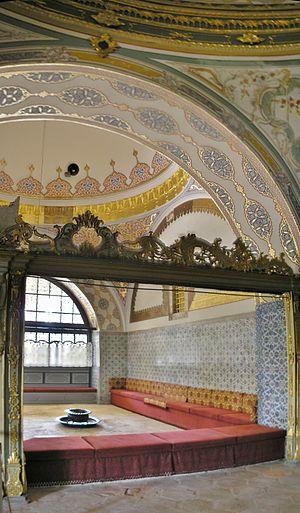
Le palais de Topkapı est un palais d'Istanbul, en Turquie. De 1465 à 1853, il est la résidence de ville, principale et officielle, du sultan ottoman. Le palais est construit sur l’emplacement de l’acropole de l’antique Byzance. Il domine la Corne d'Or, le Bosphore et la mer de Marmara. Le nom de « Topkapı Sarayı » signifie littéralement « palais de la porte des canons », d'après le nom d'une porte voisine aujourd'hui disparue. Il s'étend sur 700 000 m², et est entouré de cinq kilomètres de remparts.